Galileo (1975 film)

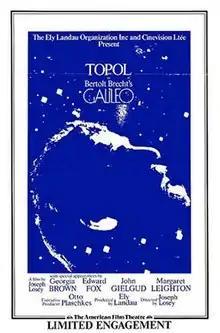
Theatrical release poster (1974)

Galileo is a 1975 British biographical film directed by Joseph Losey, about the 16th- and 17th-century scientist Galileo Galilei, whose astronomical observations with the newly invented telescope led to a profound conflict with the Roman Catholic Church. The film stars an ensemble cast, led by Topol, Georgia Brown, Edward Fox, John Gielgud, and Margaret Leighton.